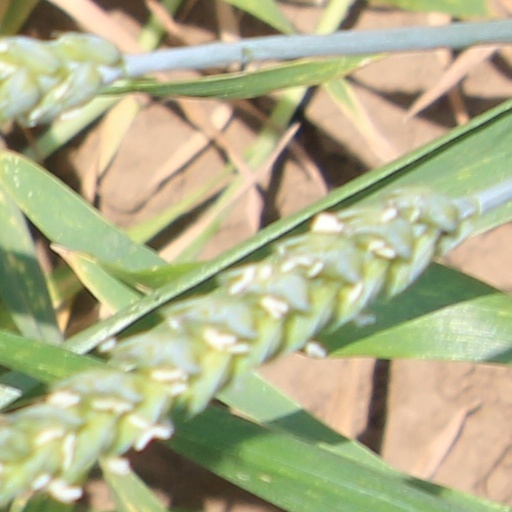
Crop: wheat